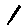
Label: 1